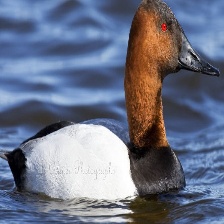
Species: CANVASBACK
Scientific name: AYTHYA VALISINERIA
ImageNet parent category: drake